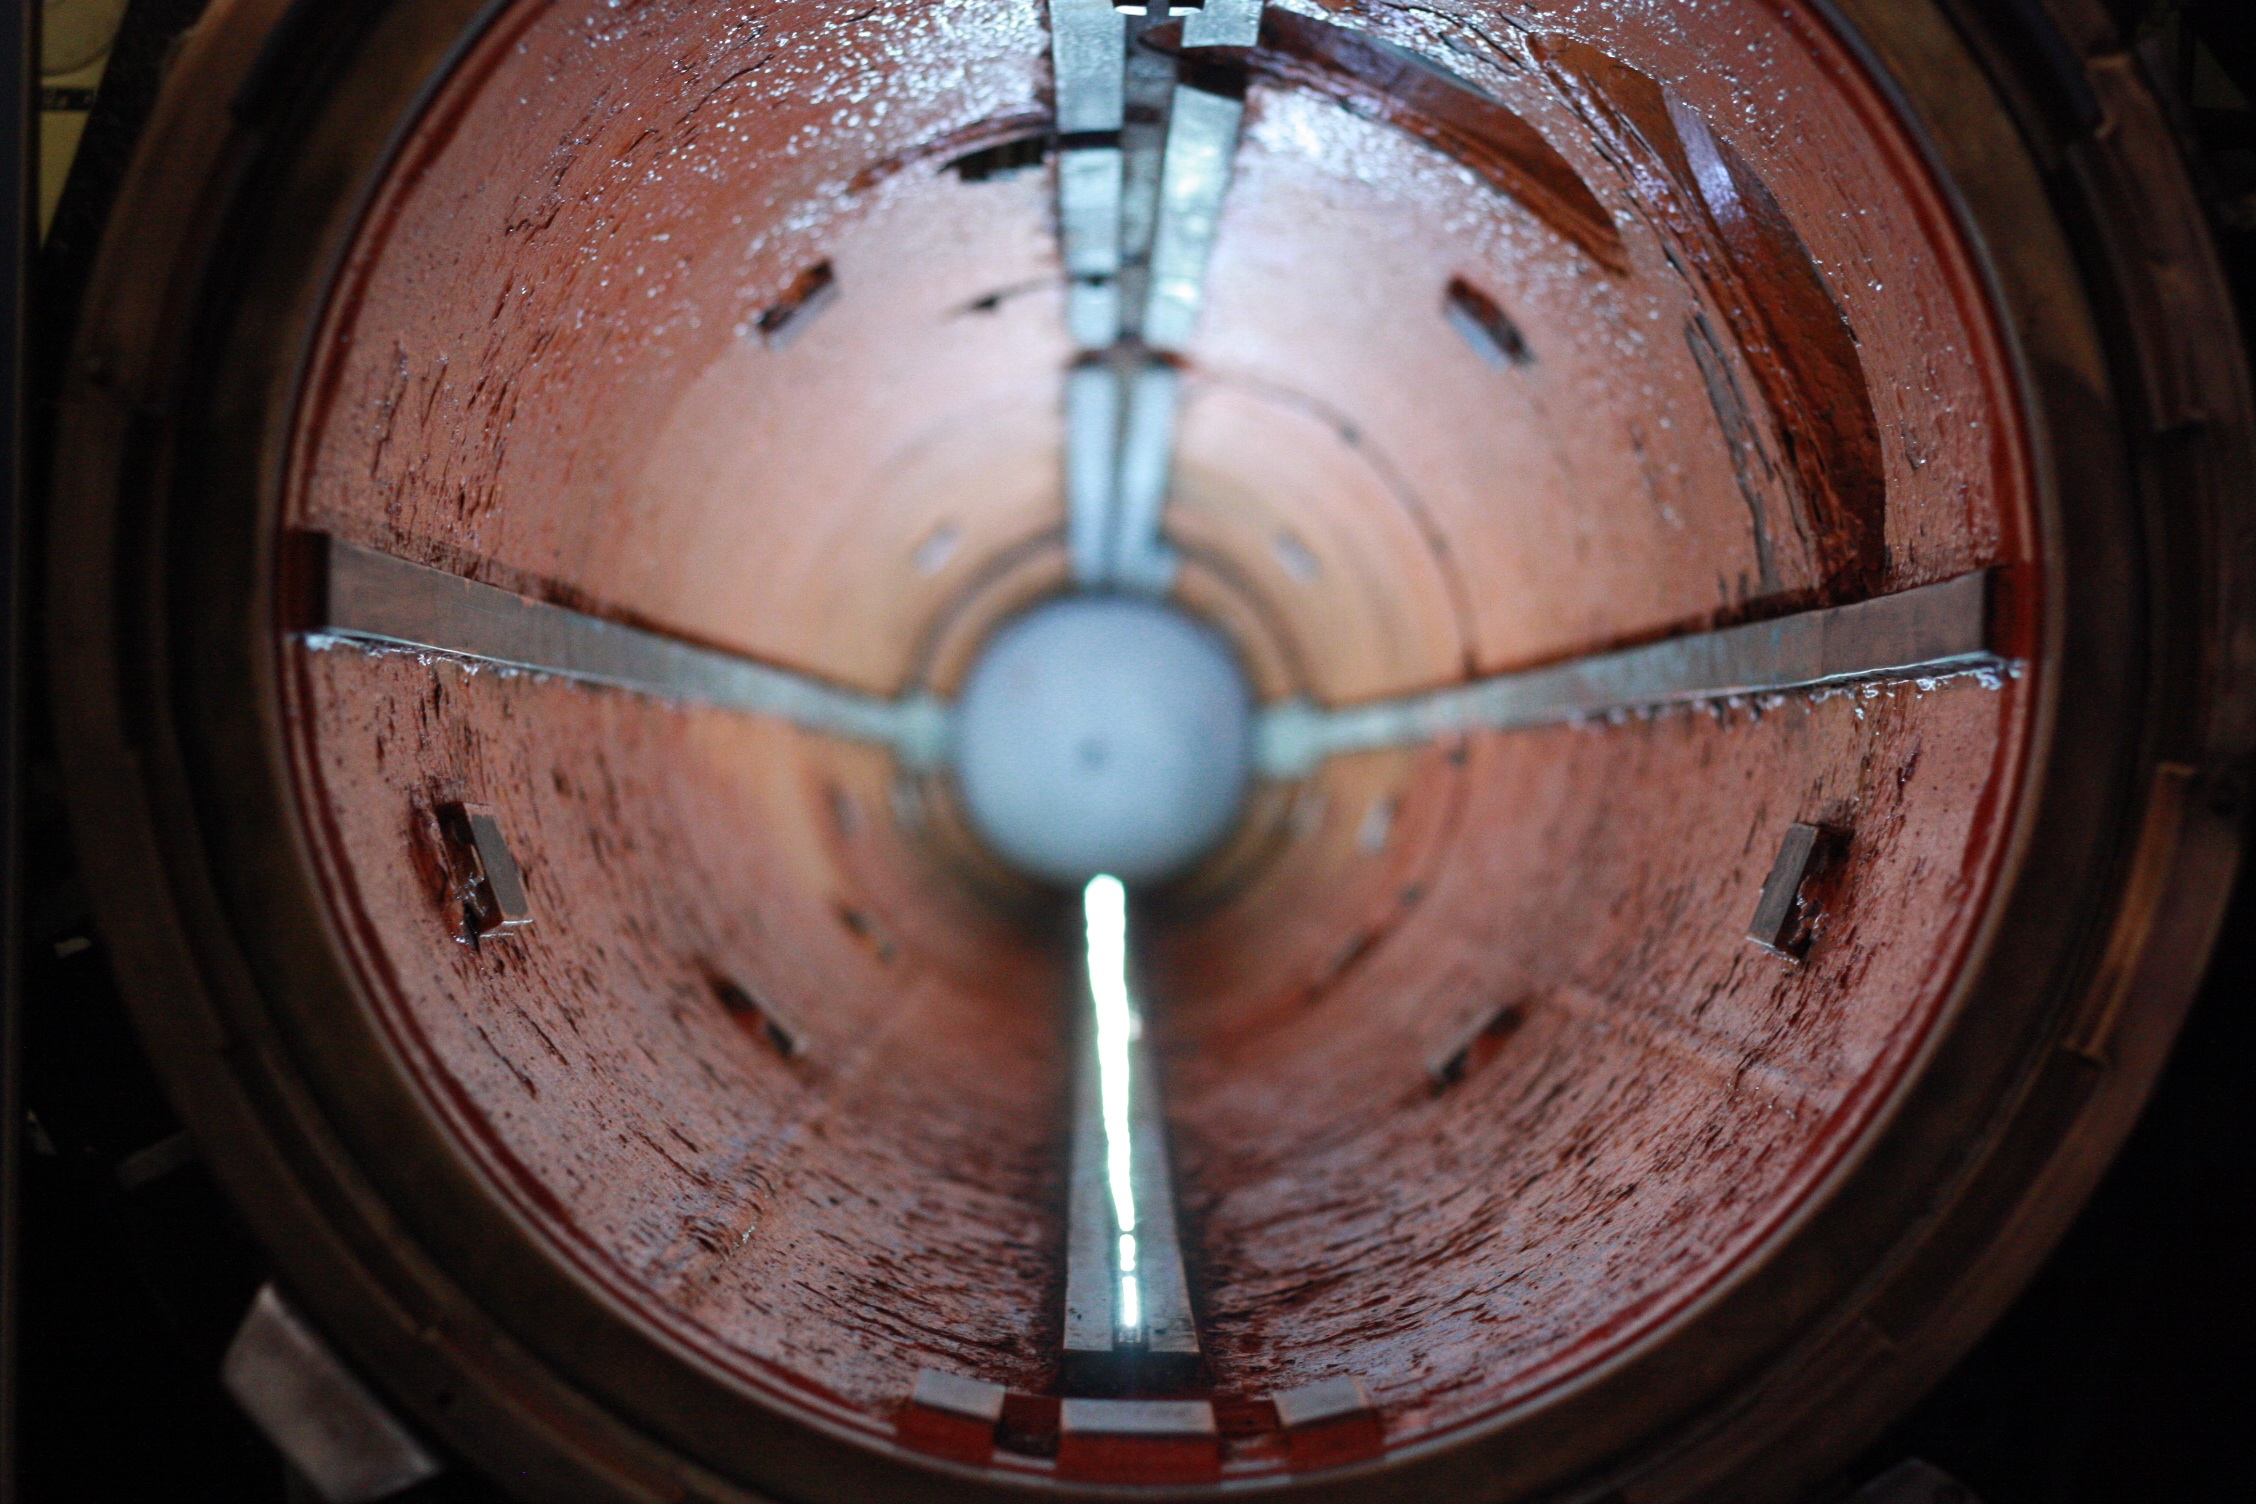
wheel, circle, eye, man made object